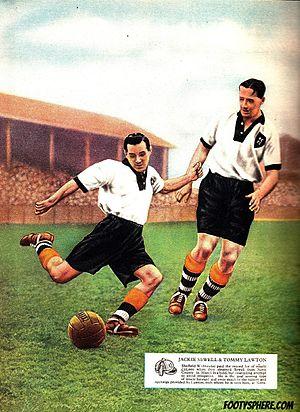
Jackie Sewell, né le 24 janvier 1927 à Whitehaven et mort le 26 septembre 2016, est un footballeur qui évolue au poste d'attaquant. Il est international anglais puis international zambien.
Le Notts County Football Club est un club de football professionnel anglais fondé le 28 novembre 1862 et basé dans la ville de Nottingham. Il s'agissait, avant sa relégation le 4 mai 2019 du Championnat d'Angleterre de football D4 du plus ancien club au monde à évoluer au niveau professionnel.
Tommy Lawton était un footballeur puis entraîneur de football anglais.